The Samples

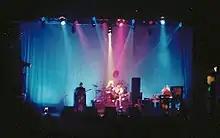
The Samples in concert, September 25, 1993

The Samples is an American rock band formed in Boulder, Colorado in 1987. The band's name came from the members' early sustenance of food samples from the local grocery store. The music has been described as "reggae influenced rock/pop" and a cross between The Police and the Grateful Dead. The founding members were Sean Kelly (Guitar/Vocals), Charles Hambleton (Guitar), Andy Sheldon (Bass/Vocals), Jeep MacNichol (Drums/Vocals), and Al Laughlin (Keyboards/Vocals).